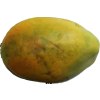
Label: papaya